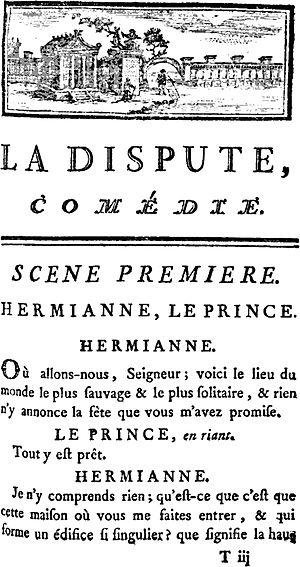
La Dispute est une comédie en un acte et en prose de Marivaux représentée pour la première fois le 19 octobre 1744 par les comédiens français à la Comédie-Française.